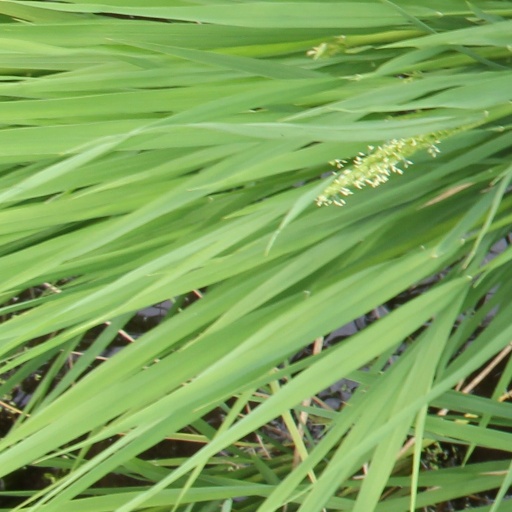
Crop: rice